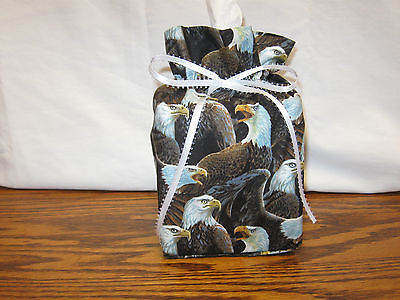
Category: toaster